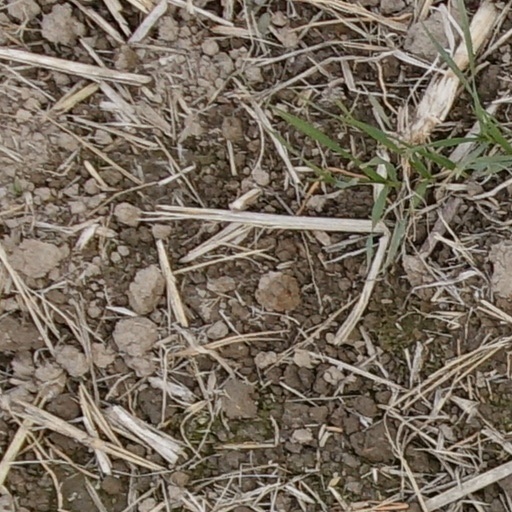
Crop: wheat